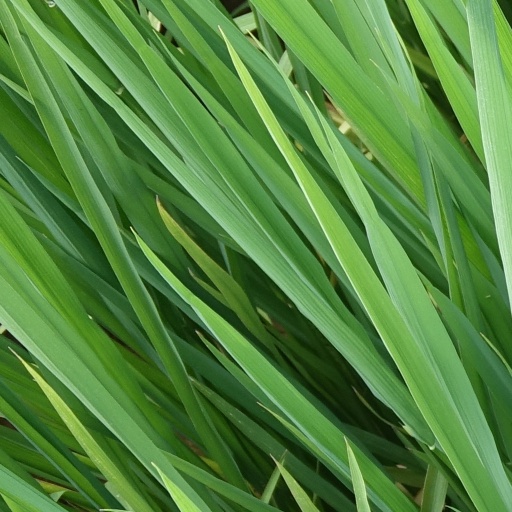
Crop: rice